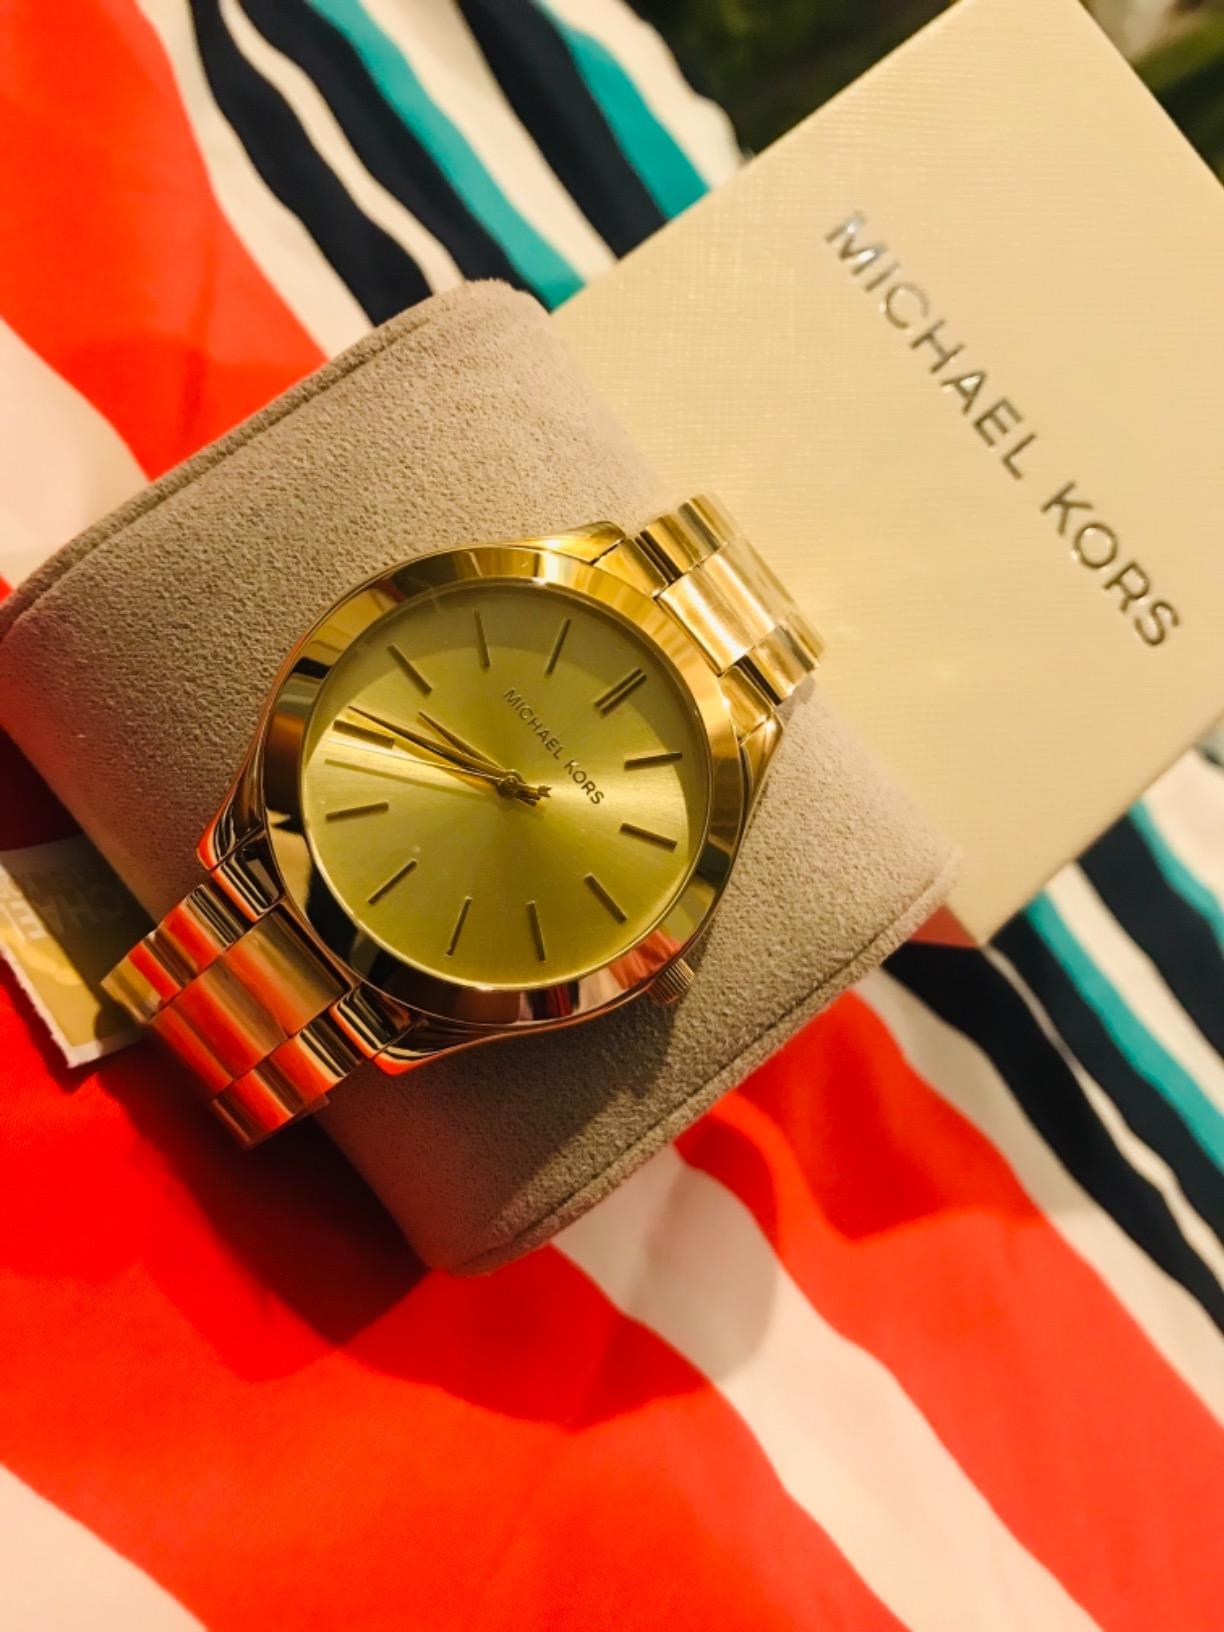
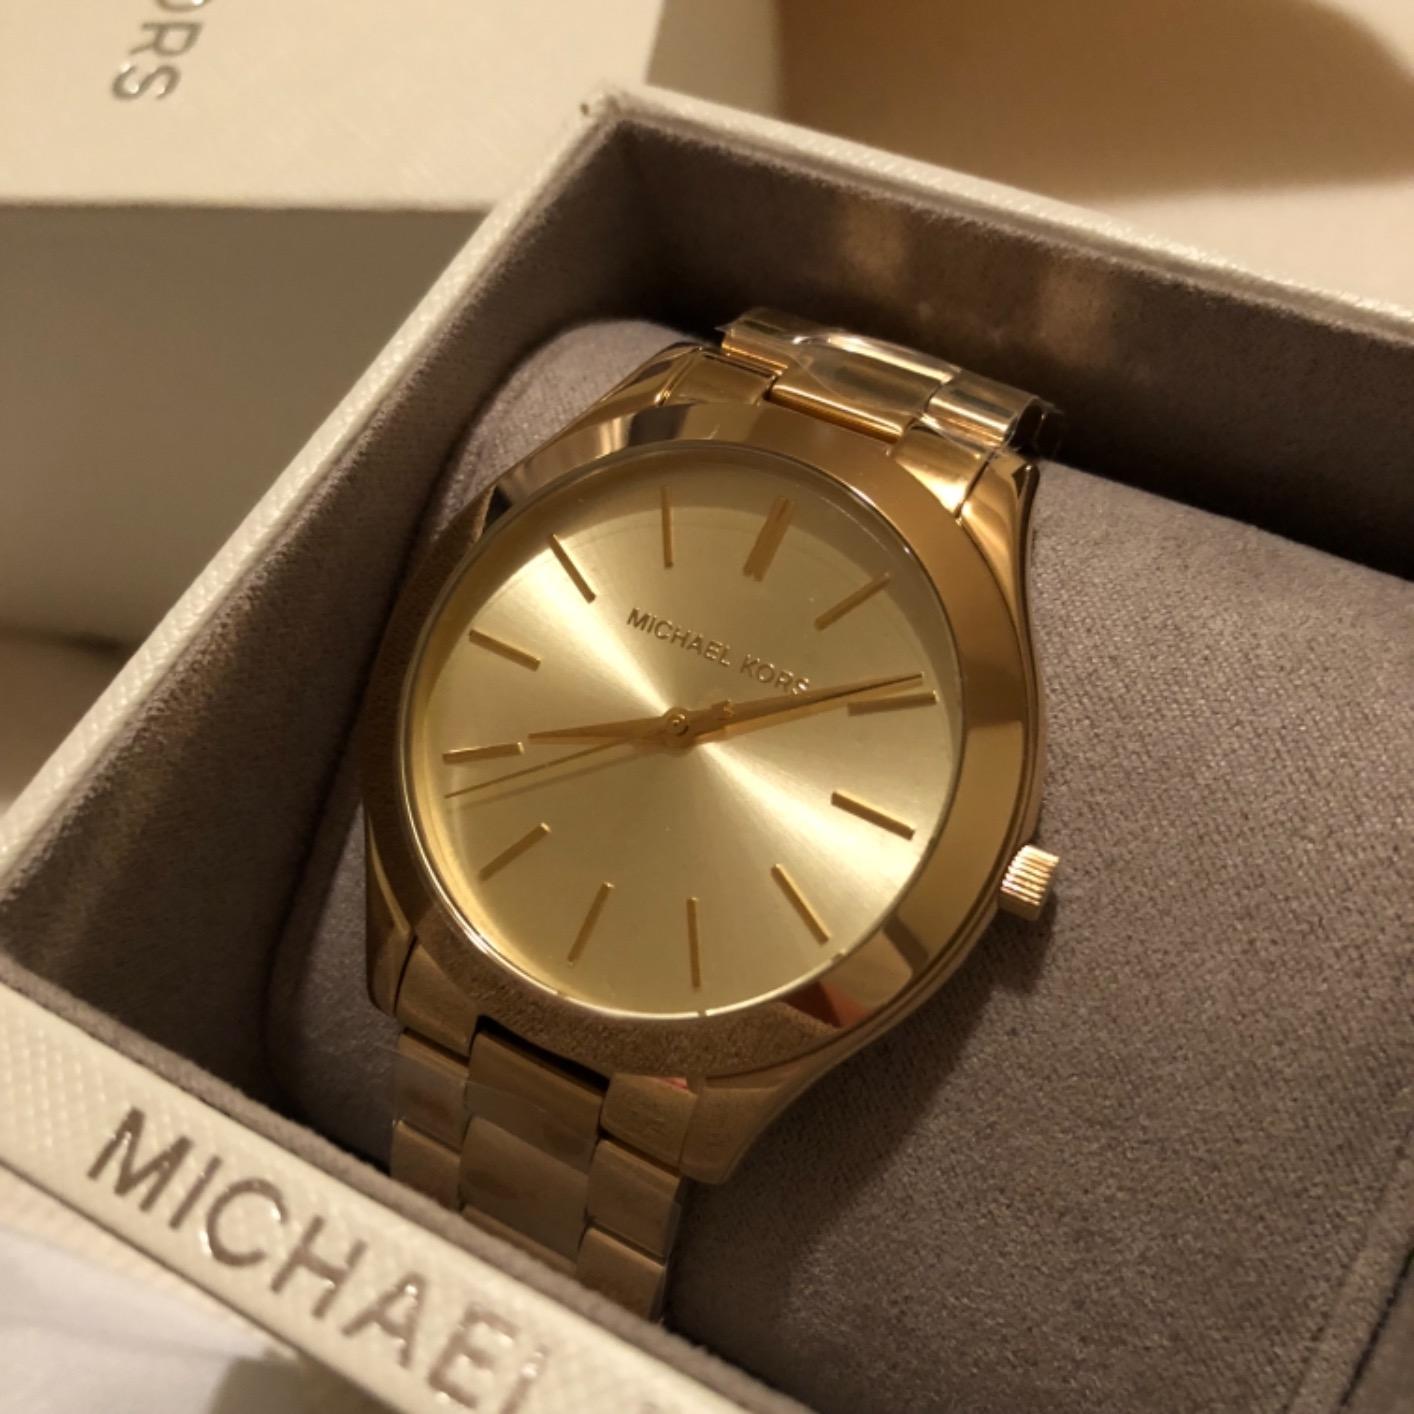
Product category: accessories_watch
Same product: yes